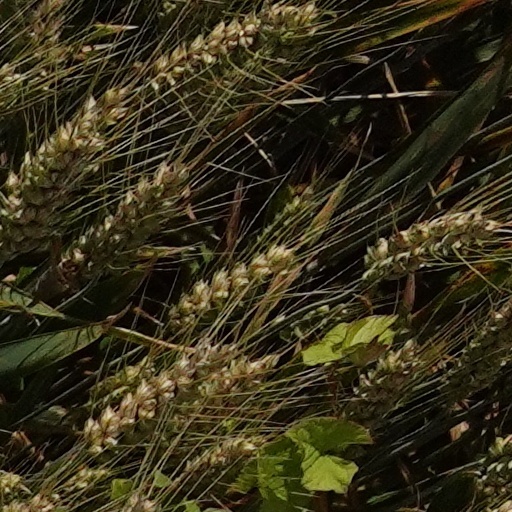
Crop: wheat